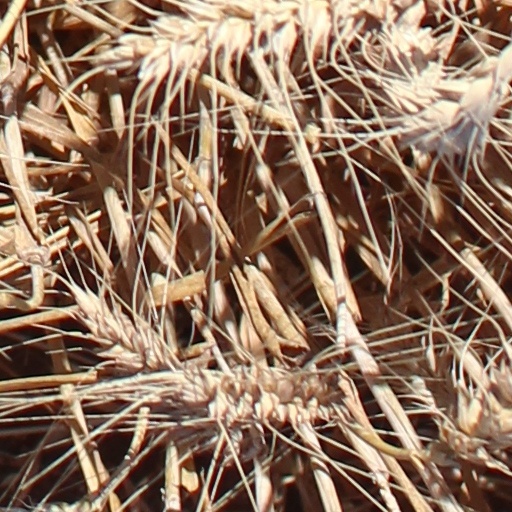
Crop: wheat